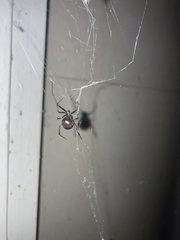
Species: Lactrodectus_hesperus